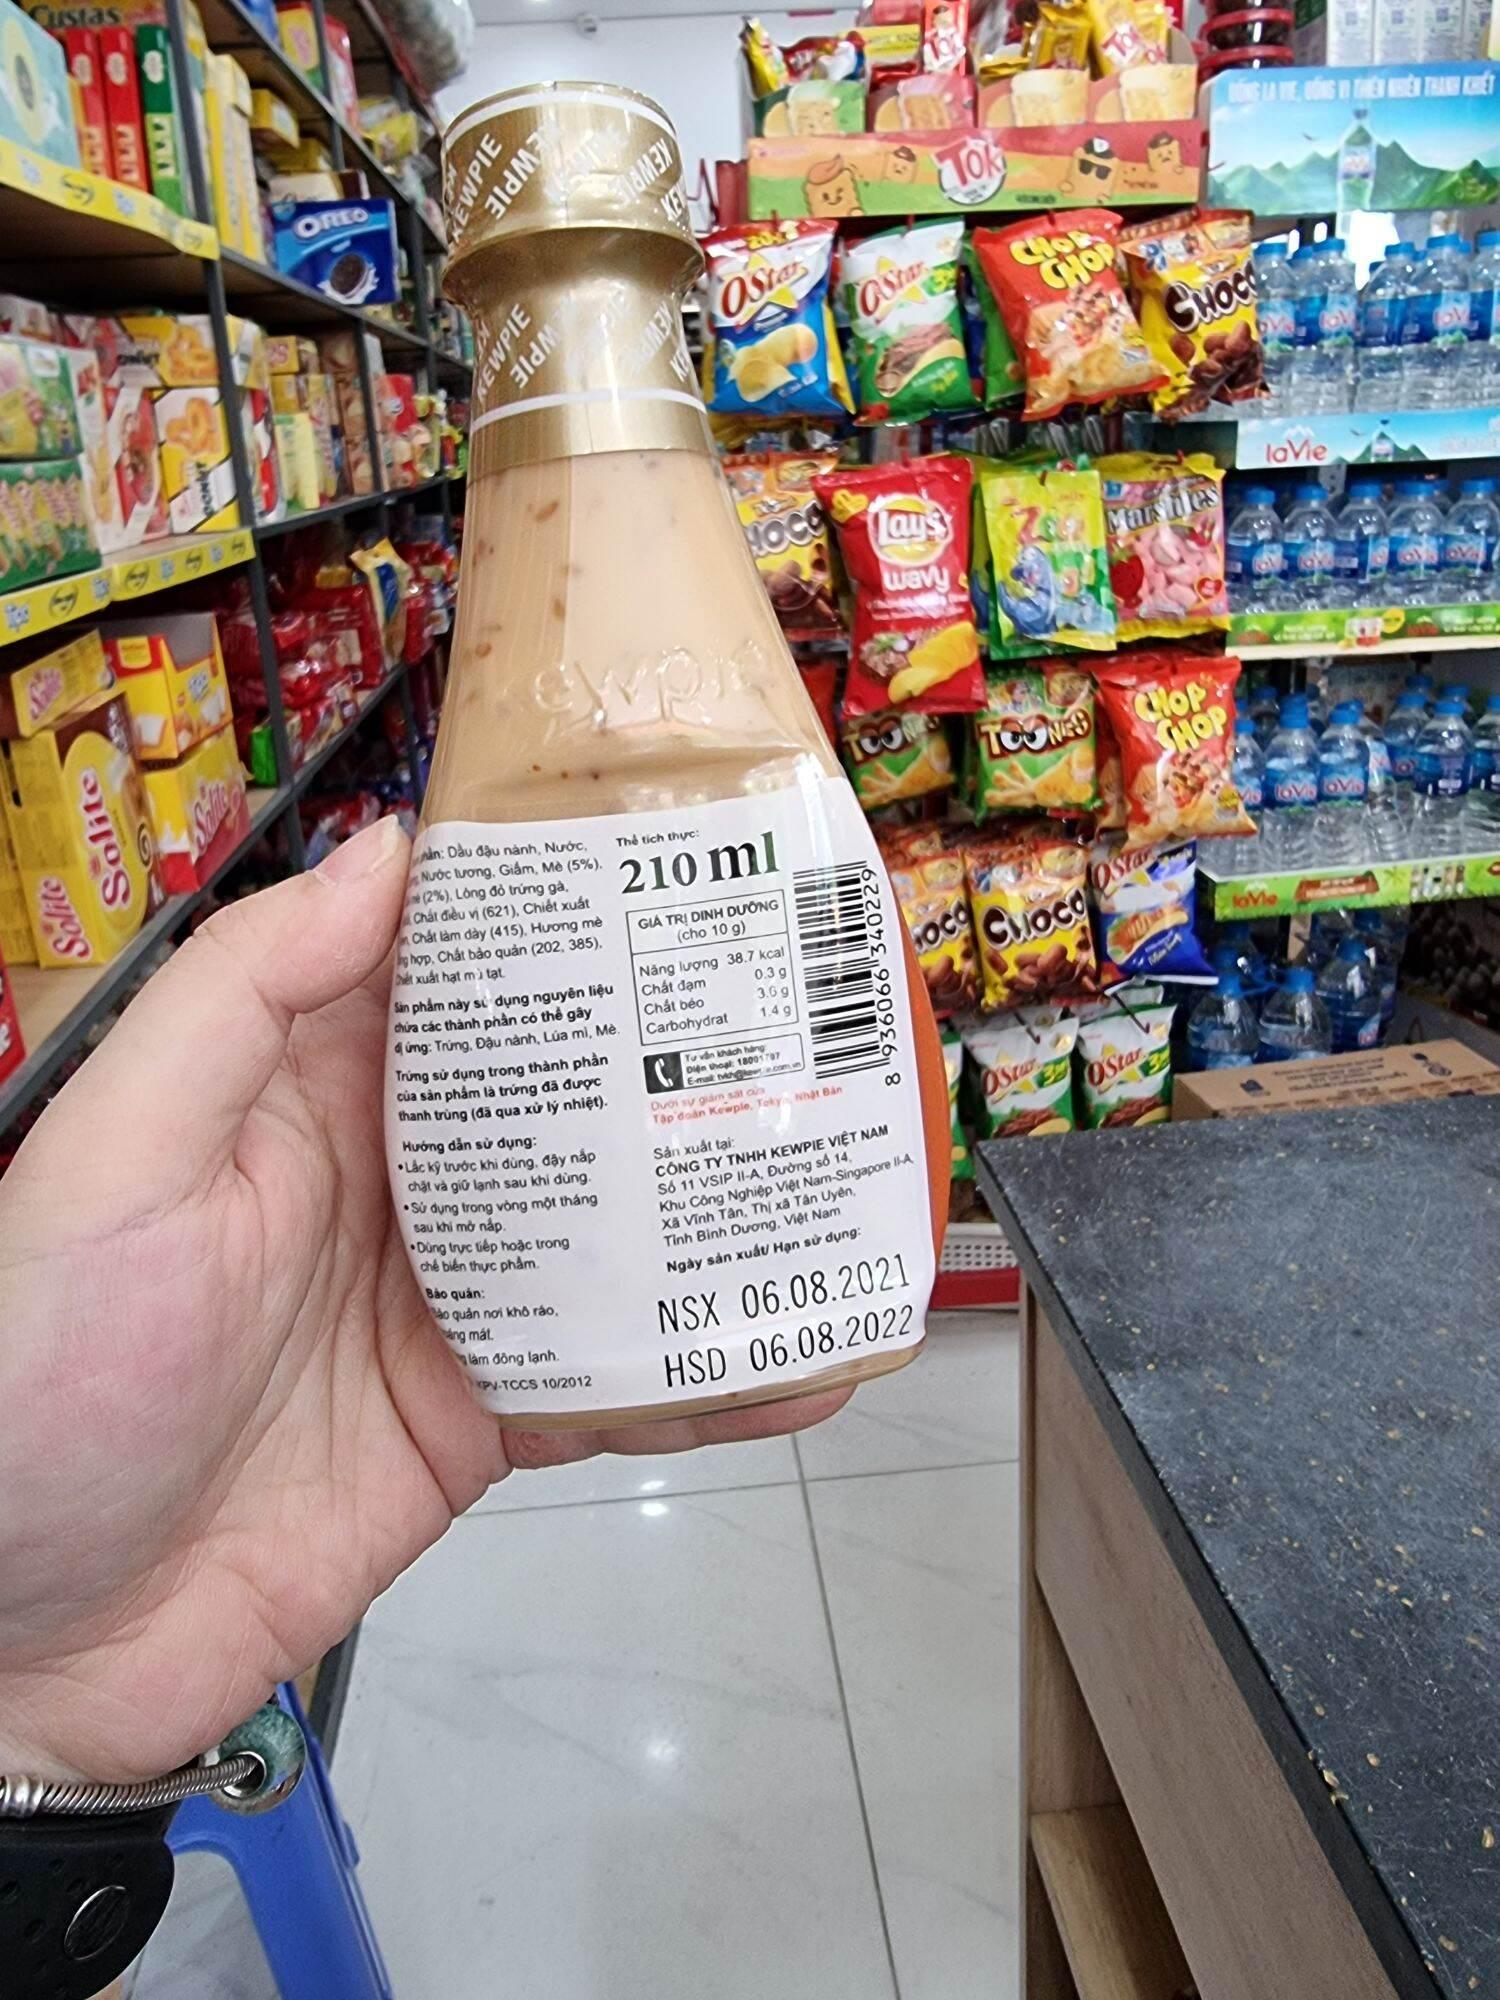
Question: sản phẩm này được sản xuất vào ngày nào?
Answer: ngày 8 tháng 8 năm 2021